George Hebard Maxwell

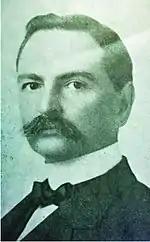
George Hebard Maxwell in the late 1800s

George Hebard Maxwell (June 3, 1860 – December 1, 1946) was an American attorney and lobbyist for water reclamation and communal irrigation projects. In 1899, he formed the National Reclamation Association and, in 1902, along with Democratic U.S. Representative Francis G. Newlands, helped pass the National Reclamation Act.